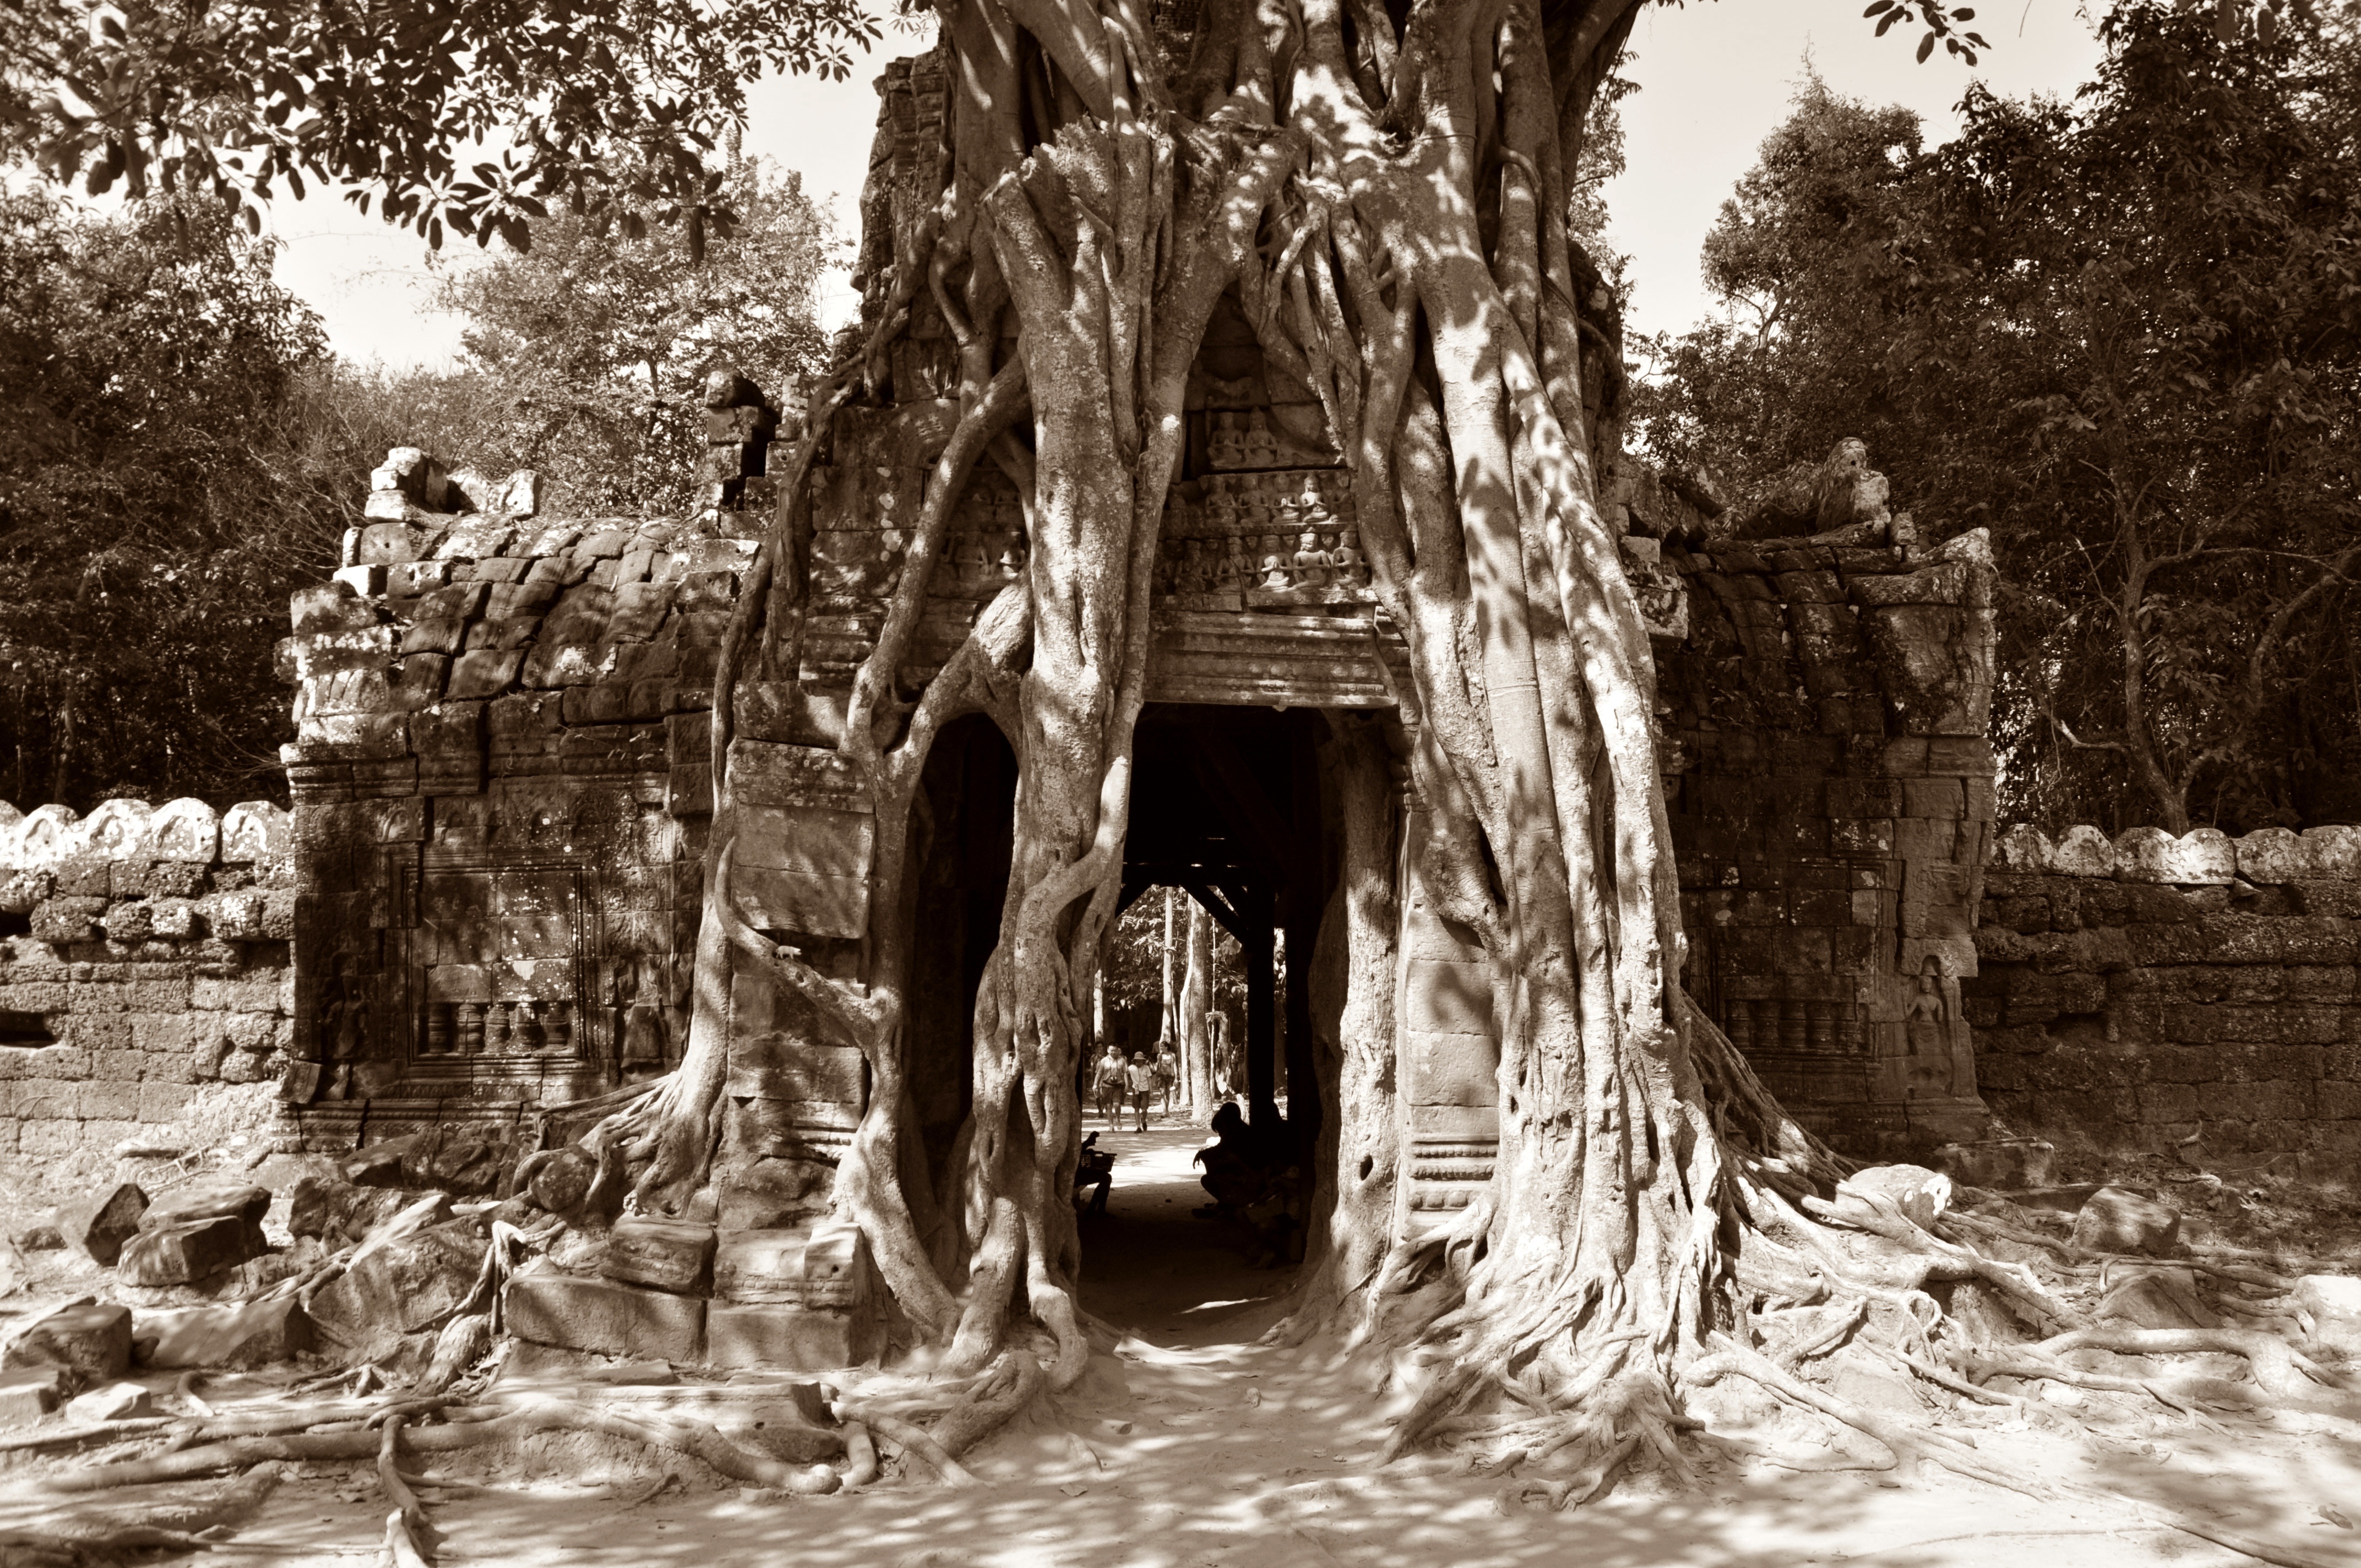
tree, water, black and white, asia, monochrome, sculpture, temple, cambodia, photograph, history, faces, angkor wat, historically, khmer, hinduism, unesco world heritage, temple complex, monochrome photography, ancient history, woody plant